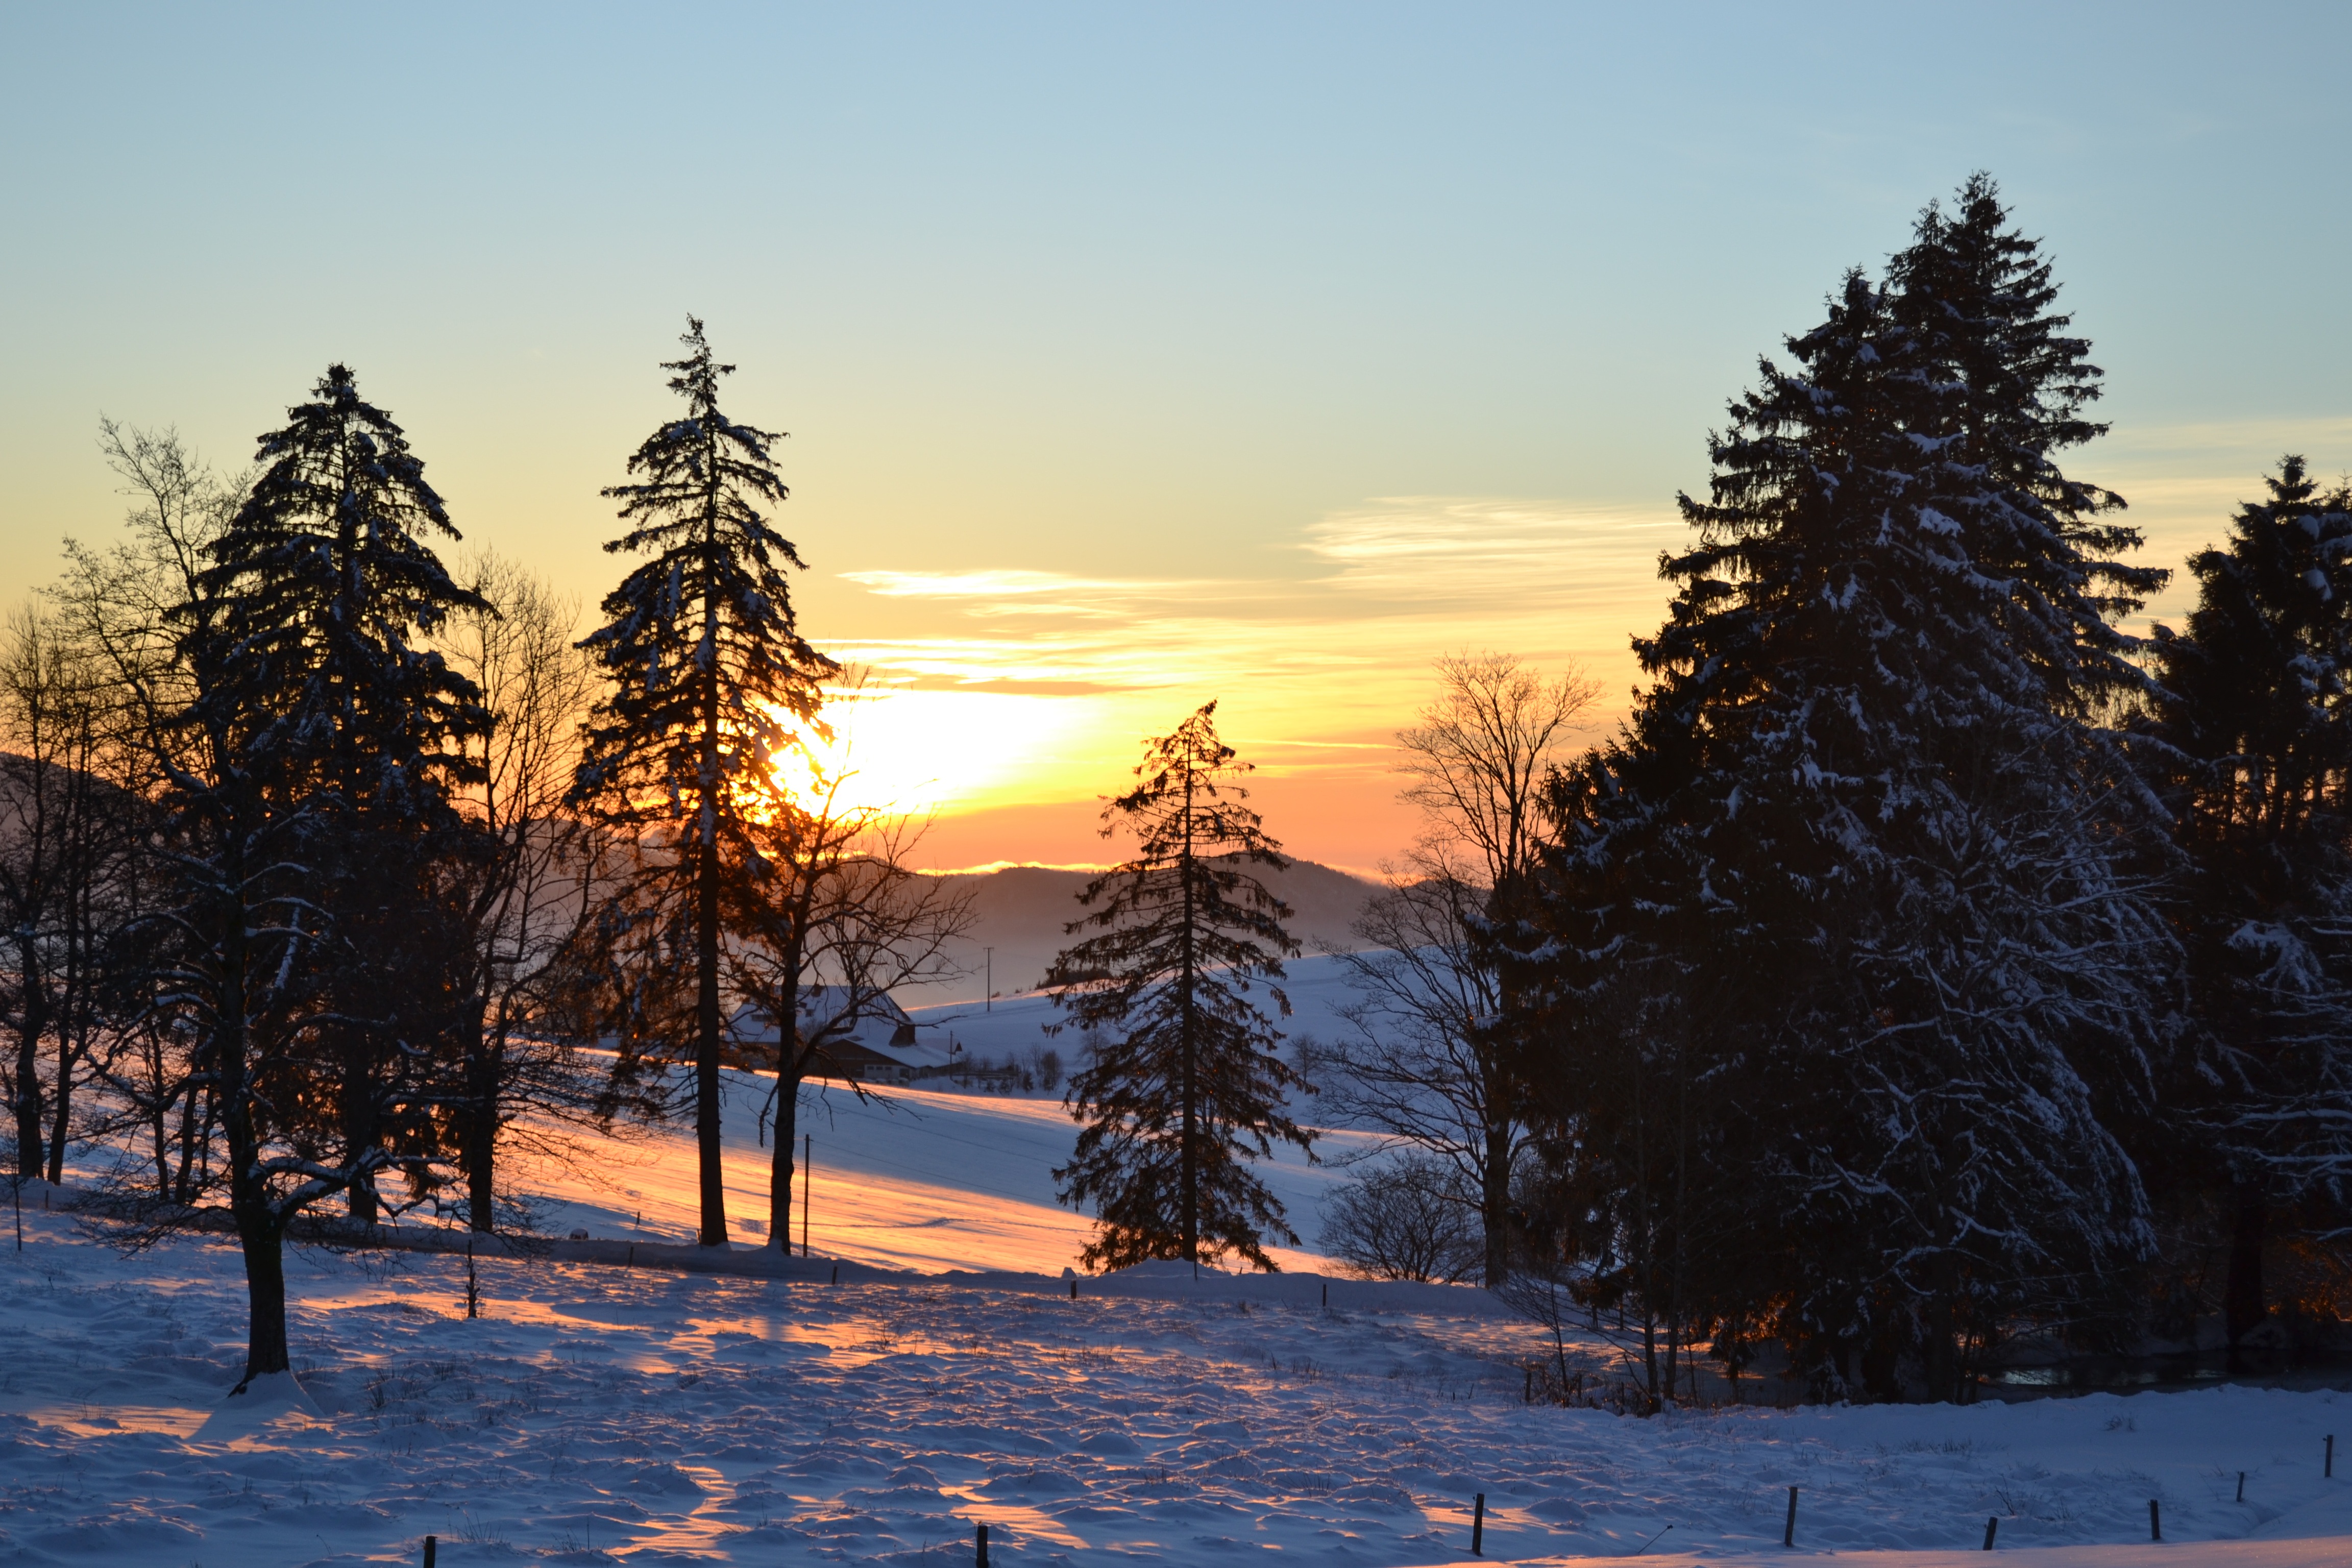
landscape, tree, mountain, snow, cold, winter, sky, sun, sunrise, sunset, sunlight, morning, dawn, mountain range, panorama, dusk, evening, weather, lighting, season, trees, firs, abendstimmung, back light, black forest, st peter, woody plant, mountainous landforms